Answer in natural language. Considering the relative positions, is HousePlant (marked C) above or below light blue colour dresser birkeland (marked B)? Choose between the following options: above or below
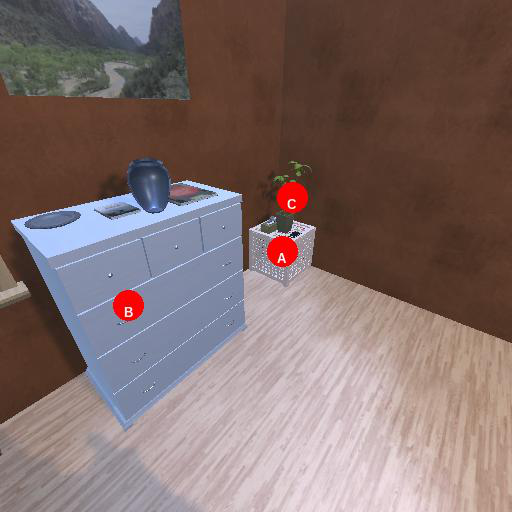
<answer>above</answer>